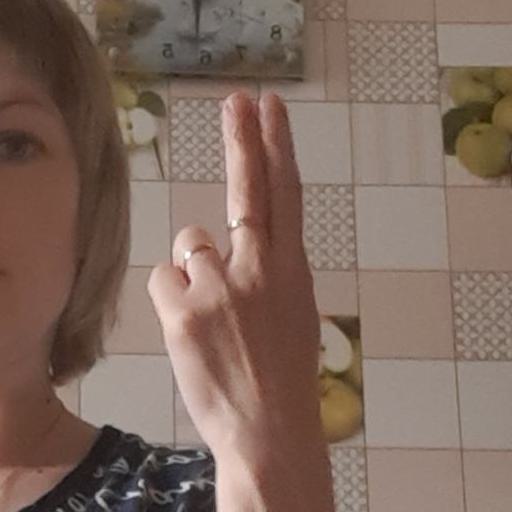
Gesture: two_up_inverted